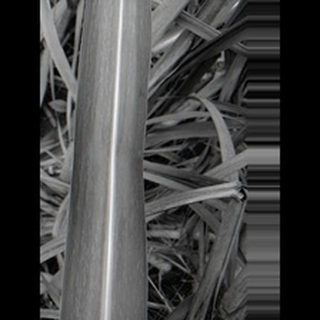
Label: sugarcane_mosaic